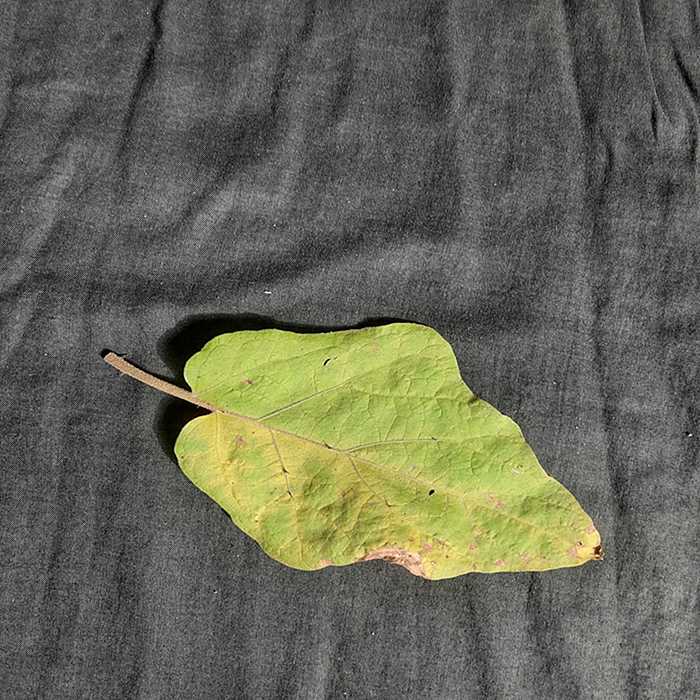
Plant: Eggplant
Label: Eggplant verticillium wilt